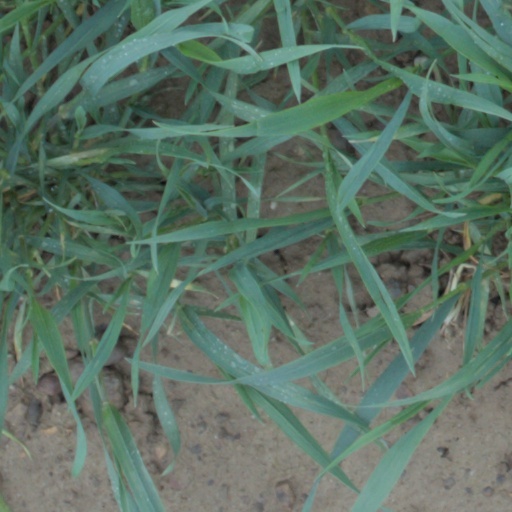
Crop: wheat